1994 Brickyard 400

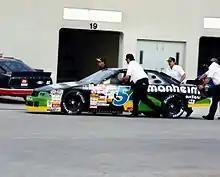
The car of Robert Pressley in the garage area during practice.

Pole qualifying for the Inaugural Brickyard 400 was held on Thursday, August 4, 1994. A NASCAR record 86 cars entered, for 43 starting positions. A blind draw was conducted to determine the qualifying order. A total of 85 cars took part in the draw and H. B. Bailey drew the #1 qualifying attempt. Per the NASCAR rules in 1994, a one-lap qualifying attempt was utilized. The top twenty cars in pole qualifying were locked into the starting field. The remainder of the cars could stand on their time, or make a new attempt in second-round qualifying. The qualifying session was expected to be lengthy, and NASCAR officials planned to run into the evening if necessary to finish. Car owner Richard Petty was perturbed when his car picked one of the last spots in the qualifying order, quipping "That's sometime tomorrow, right?"